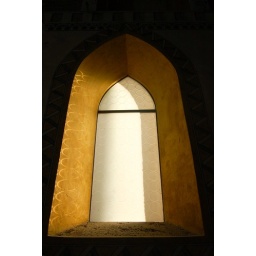
one of the windows in the church in the castle